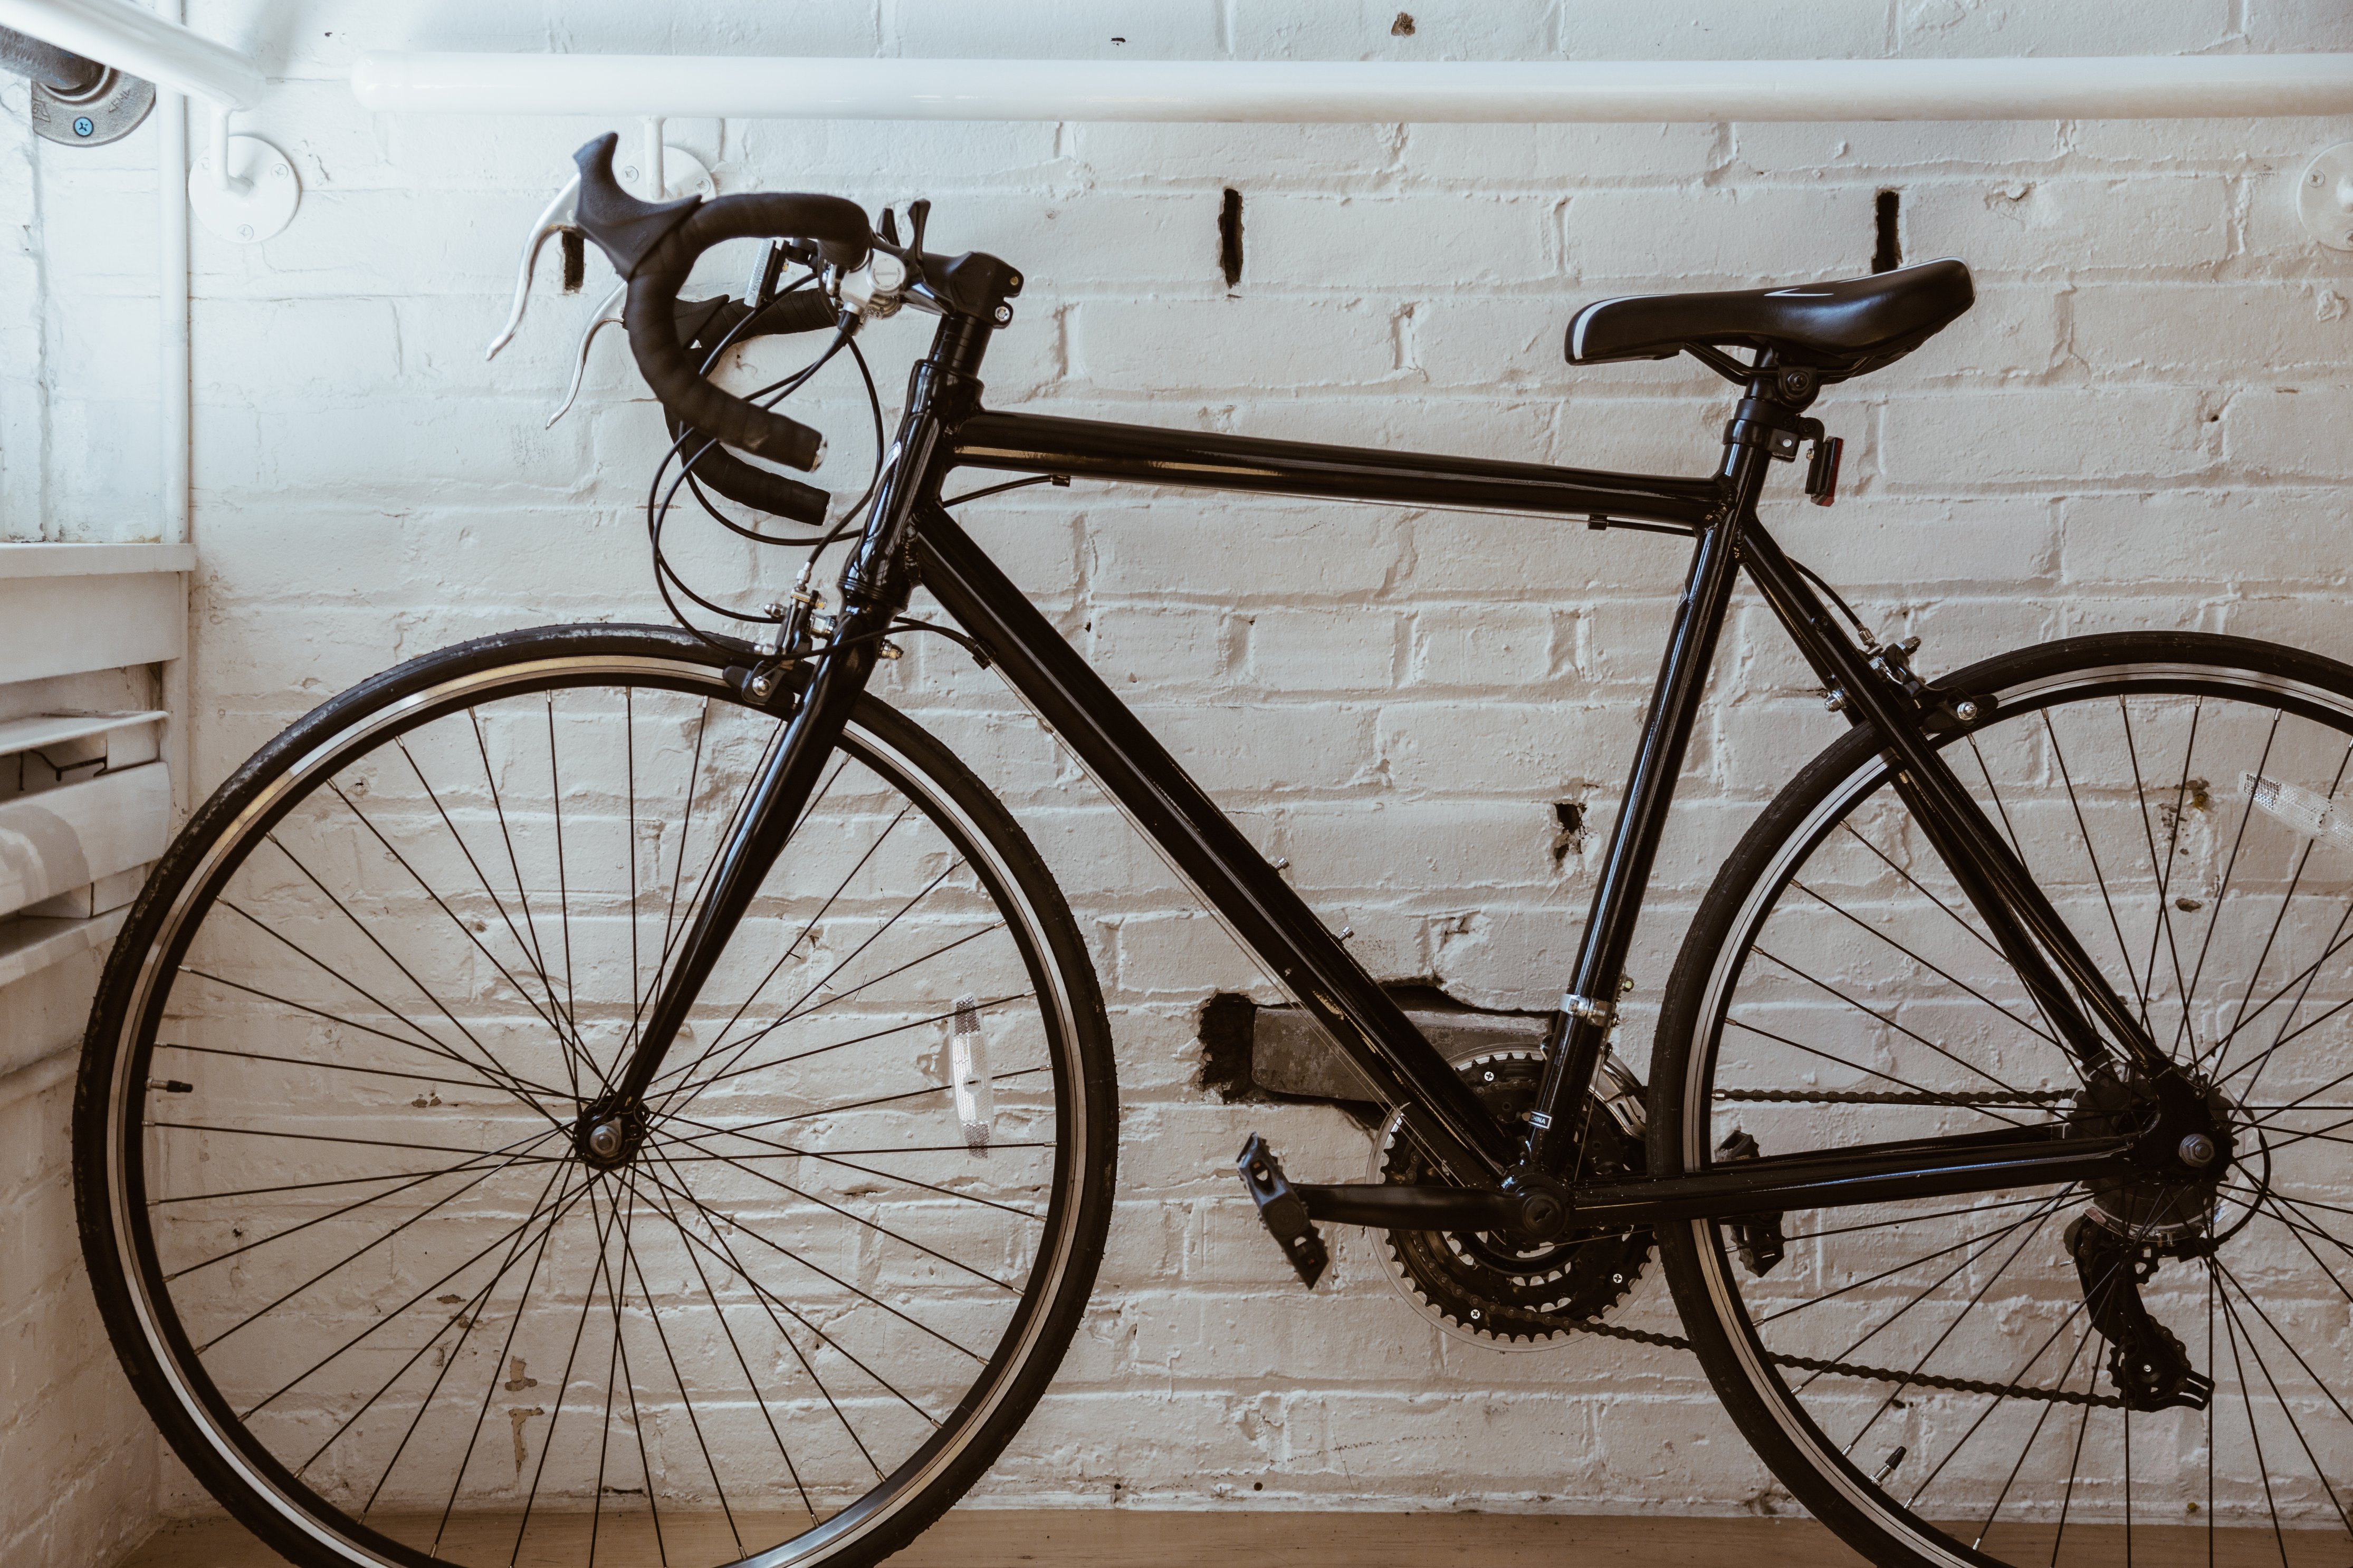
bicycle, bicycle wheel, bicycle part, vehicle, bicycle tire, bicycle frame, bicycle handlebar, bicycle saddle, bicycle fork, bicycle drivetrain part, hybrid bicycle, Bicycle stem, bicycle accessory, spoke, road bicycle, racing bicycle, bicycles equipment and supplies, cyclo cross bicycle, Hub gear, Bicycle seatpost, rim, wheel, sports equipment, crankset, tire, metal, groupset, Derailleur gears, bicycle pedal